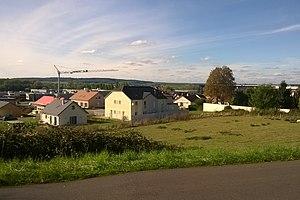
Le quartier Les Haberges - Vesoul
Vesoul est une commune de l'est de la France, préfecture du département de la Haute-Saône en région Bourgogne-Franche-Comté et chef-lieu de cantons et d'arrondissement. La ville est aussi le siège de la communauté d'agglomération de Vesoul et du pays de Vesoul et du Val de Saône. Elle fait partie de la région culturelle et historique de Franche-Comté. Située au nord de la Métropole Rhin-Rhône, Vesoul compte, en 2015, 15 058 habitants intra-muros et l'aire urbaine de Vesoul totalise 59 262 habitants. Ses habitants sont appelés Vésuliens.
Les Haberges est un quartier de la ville de Vesoul, principalement aménagé au cours des années 2000 et 2010.